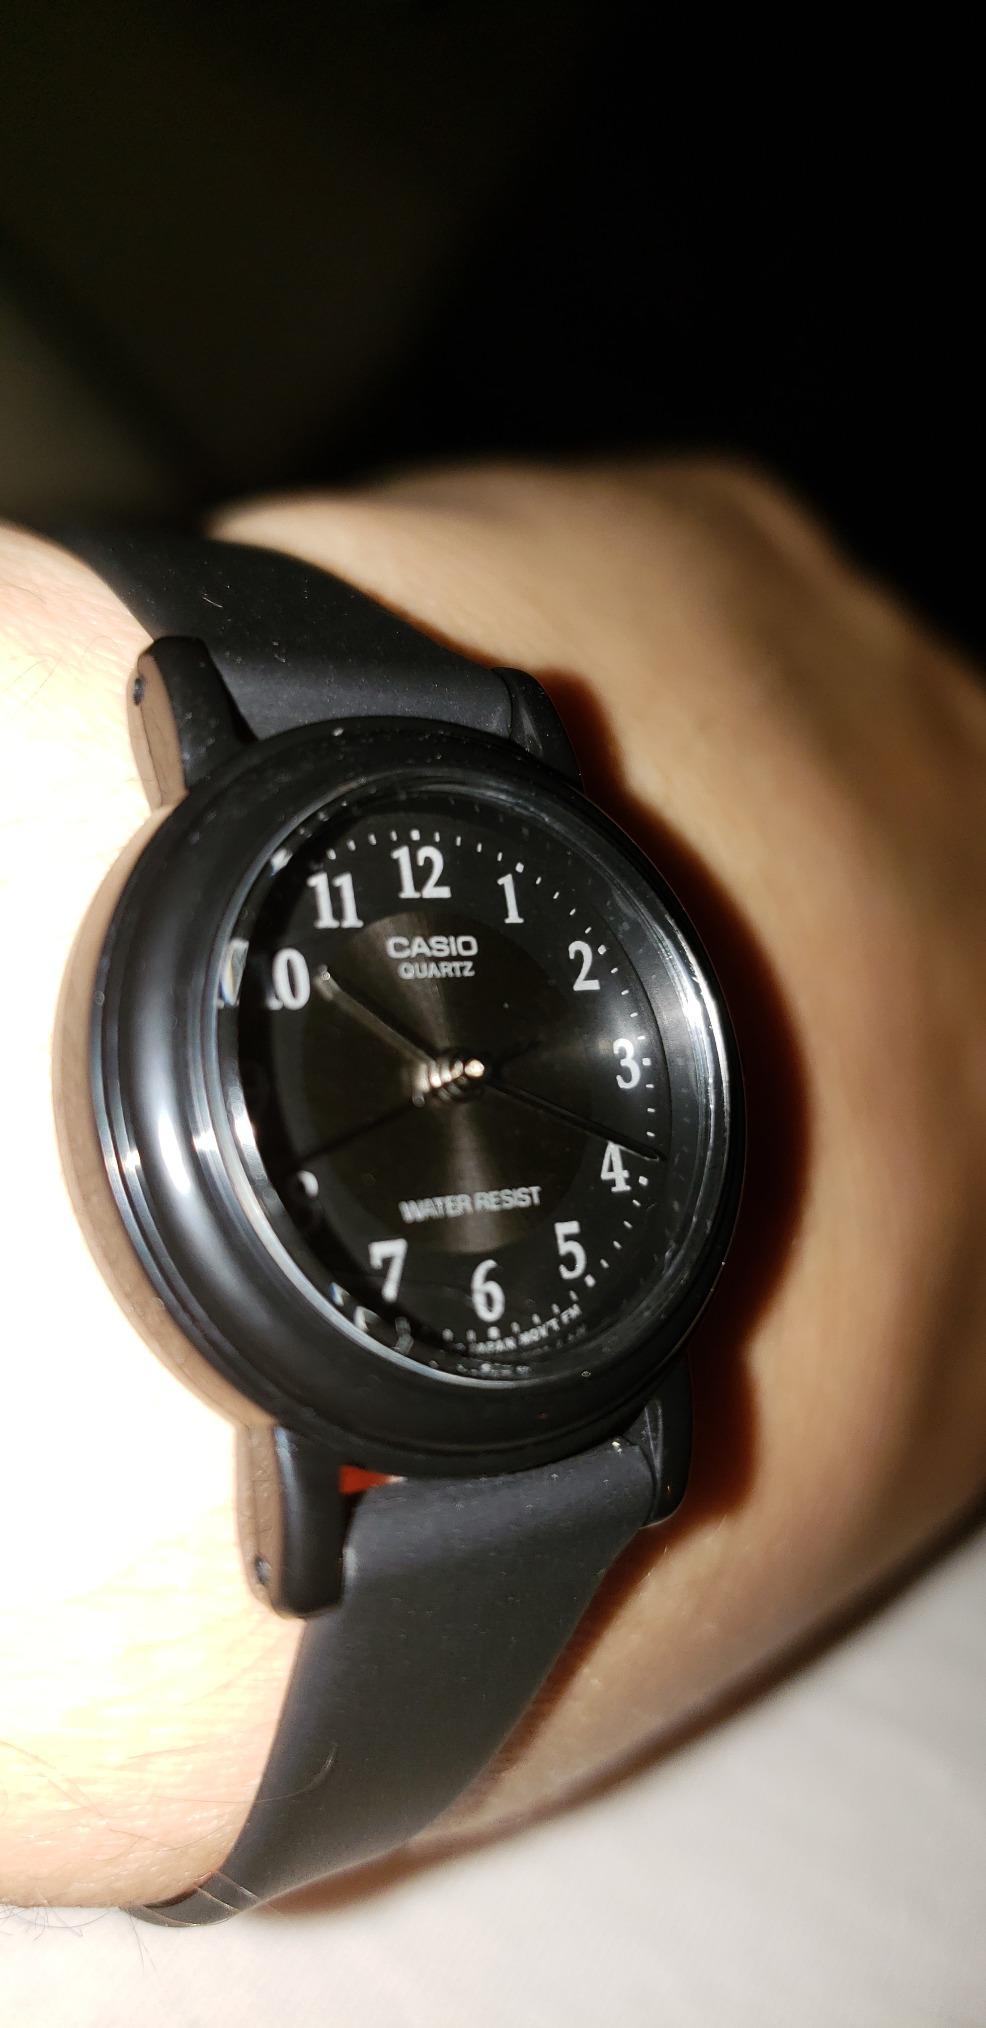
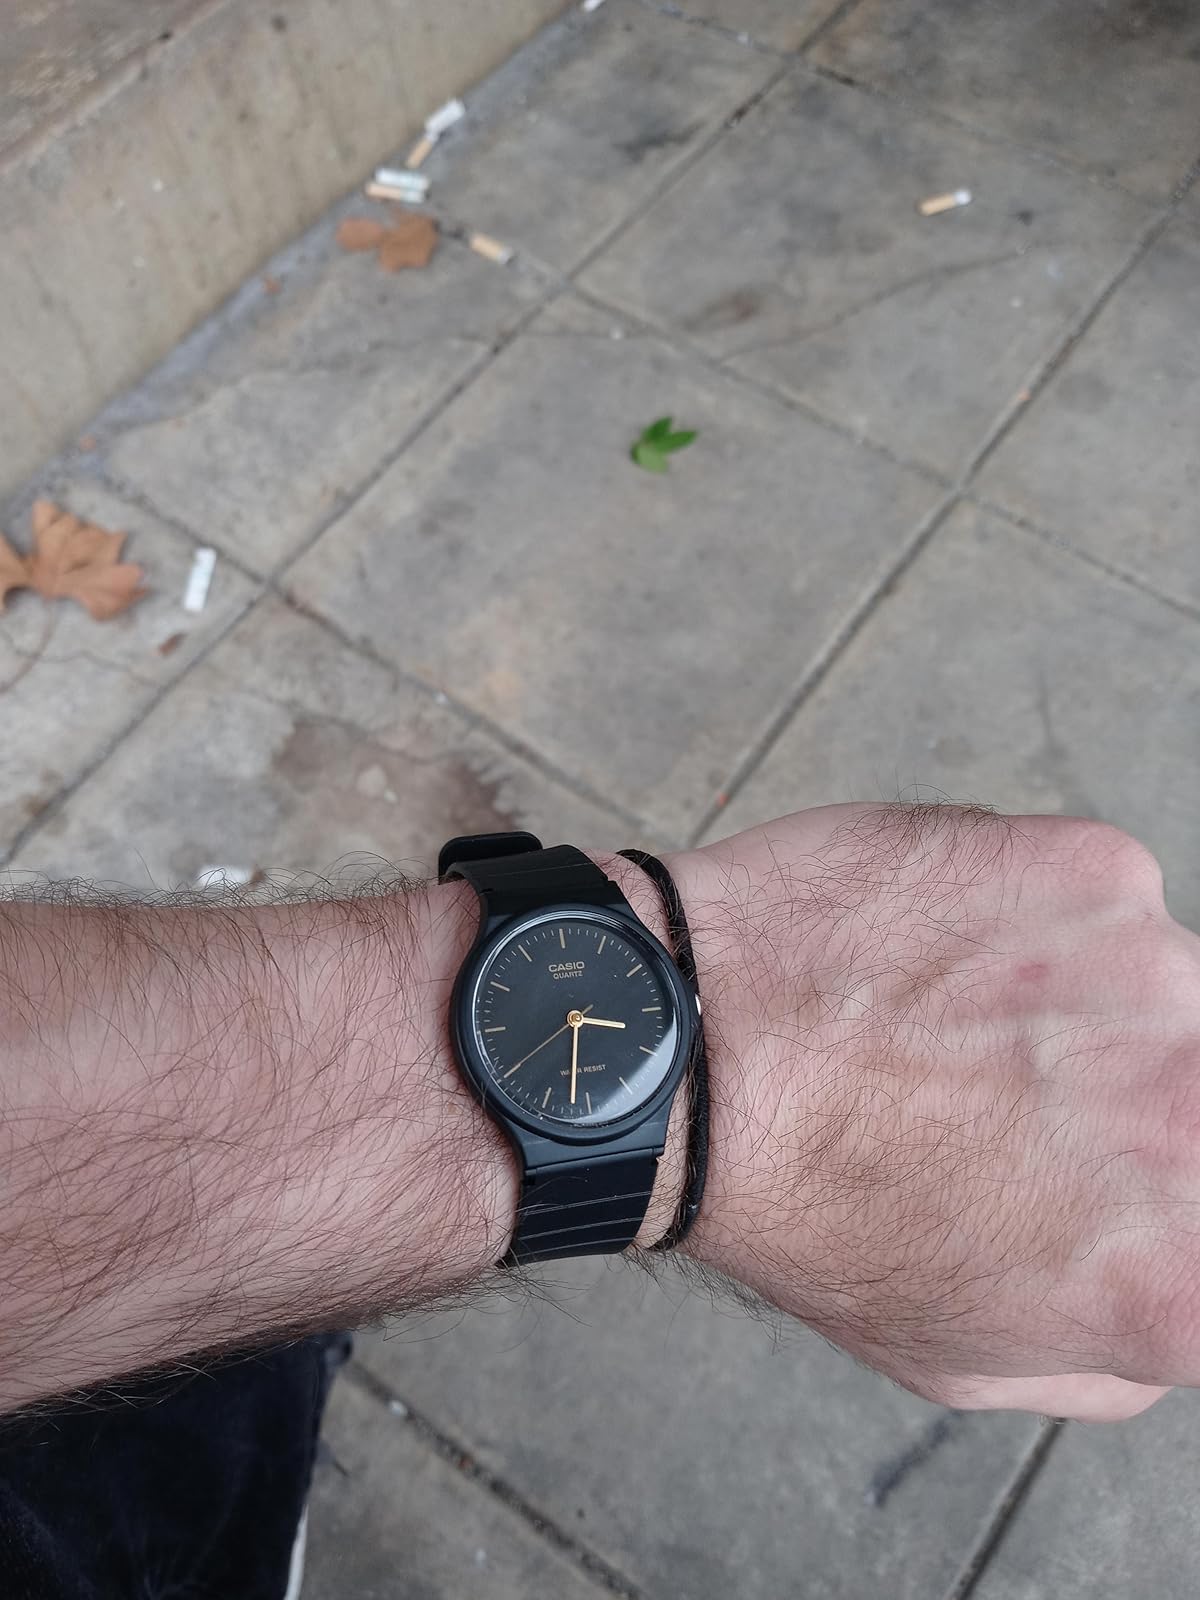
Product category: accessories_watch
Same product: no